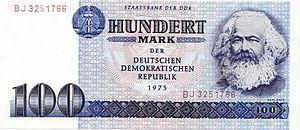
Billet de 100 marks d'Allemagne de l'Est
Karl Marx [kaʁl maʁks], né le 5 mai 1818 à Trèves en Rhénanie et mort le 14 mars 1883 à Londres, est un philosophe, historien, sociologue, économiste, journaliste, théoricien de la révolution, socialiste et communiste allemand.